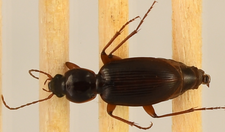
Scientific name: Synuchus impunctatus
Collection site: Bartlett Experimental Forest NEON (BART), plot BART_018